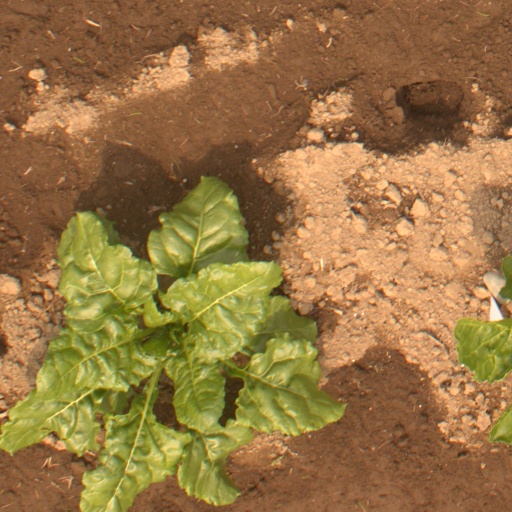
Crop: sugar beet